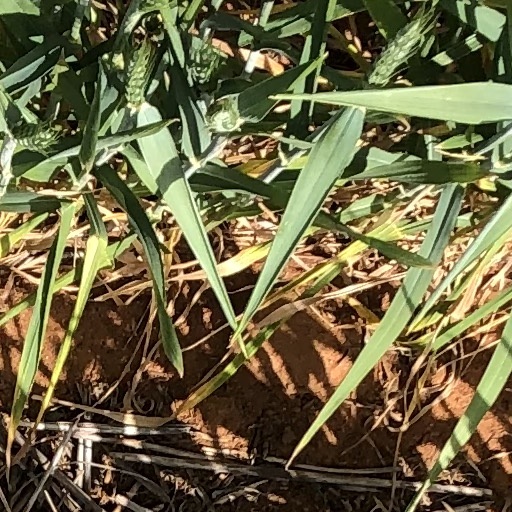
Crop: wheat